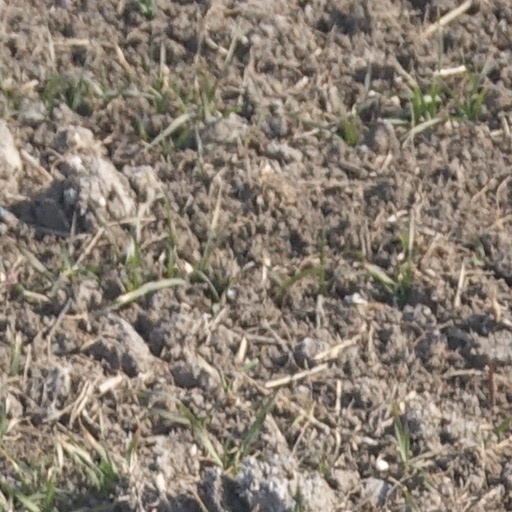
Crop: wheat